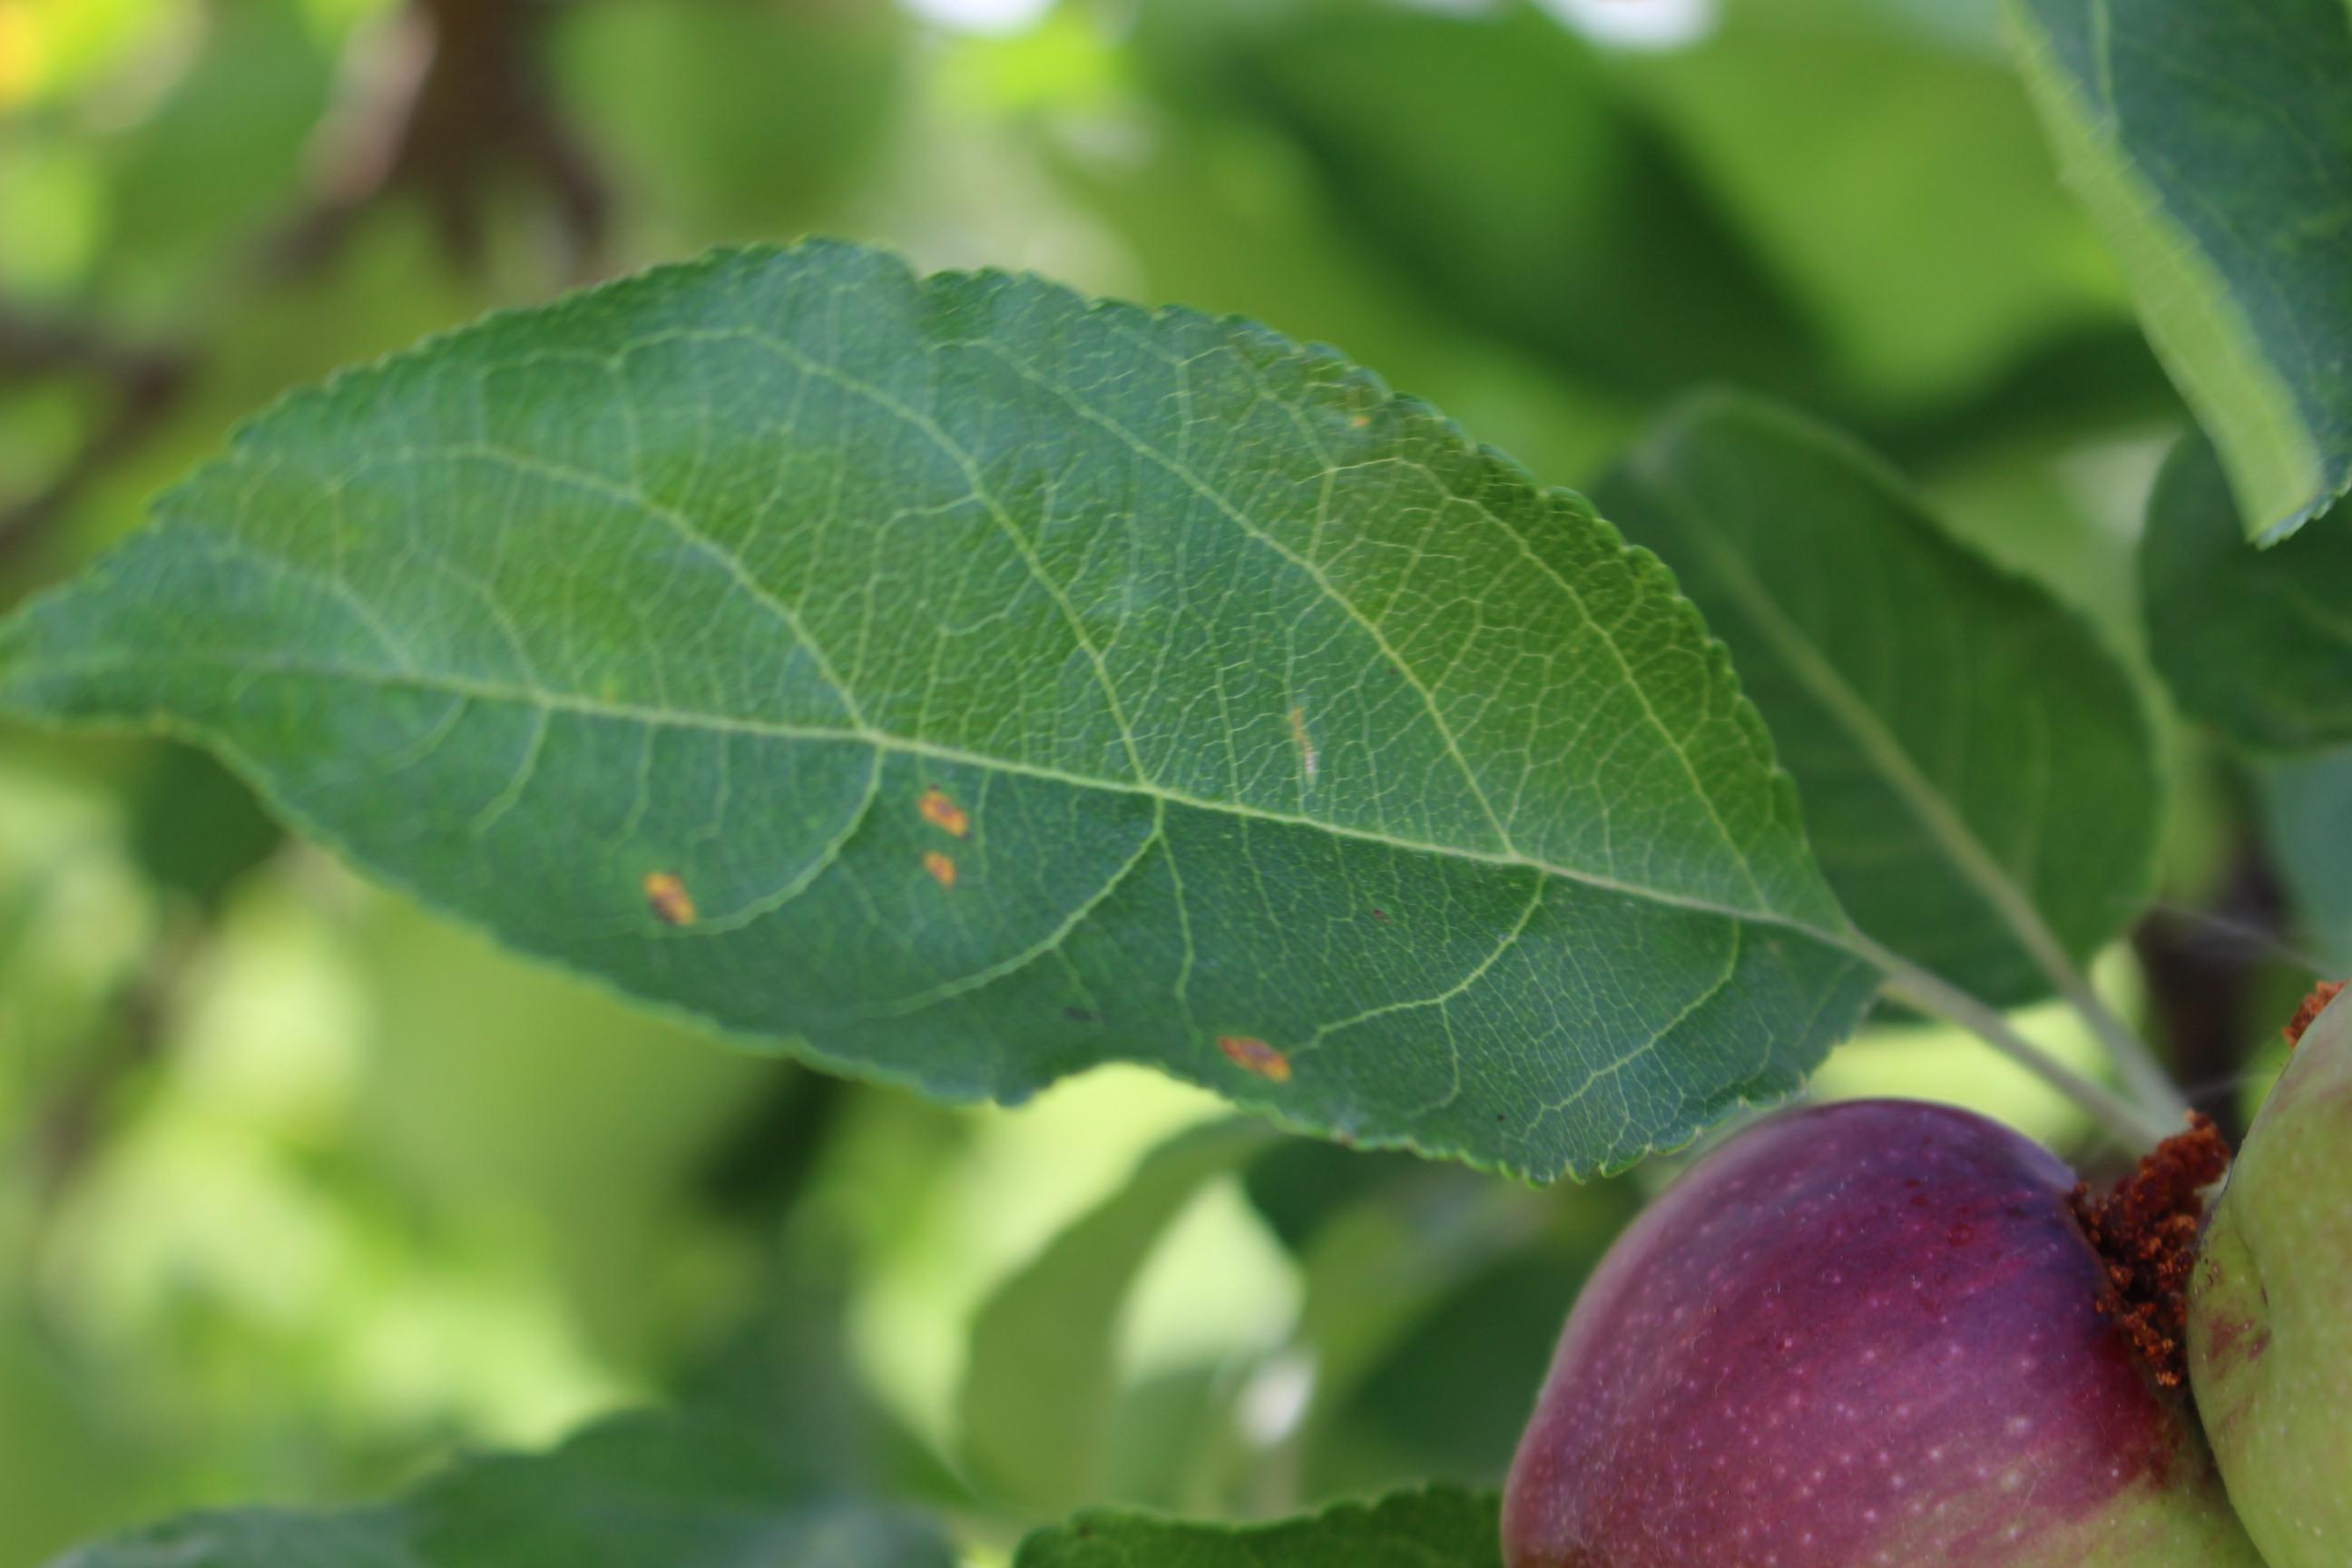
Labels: rust